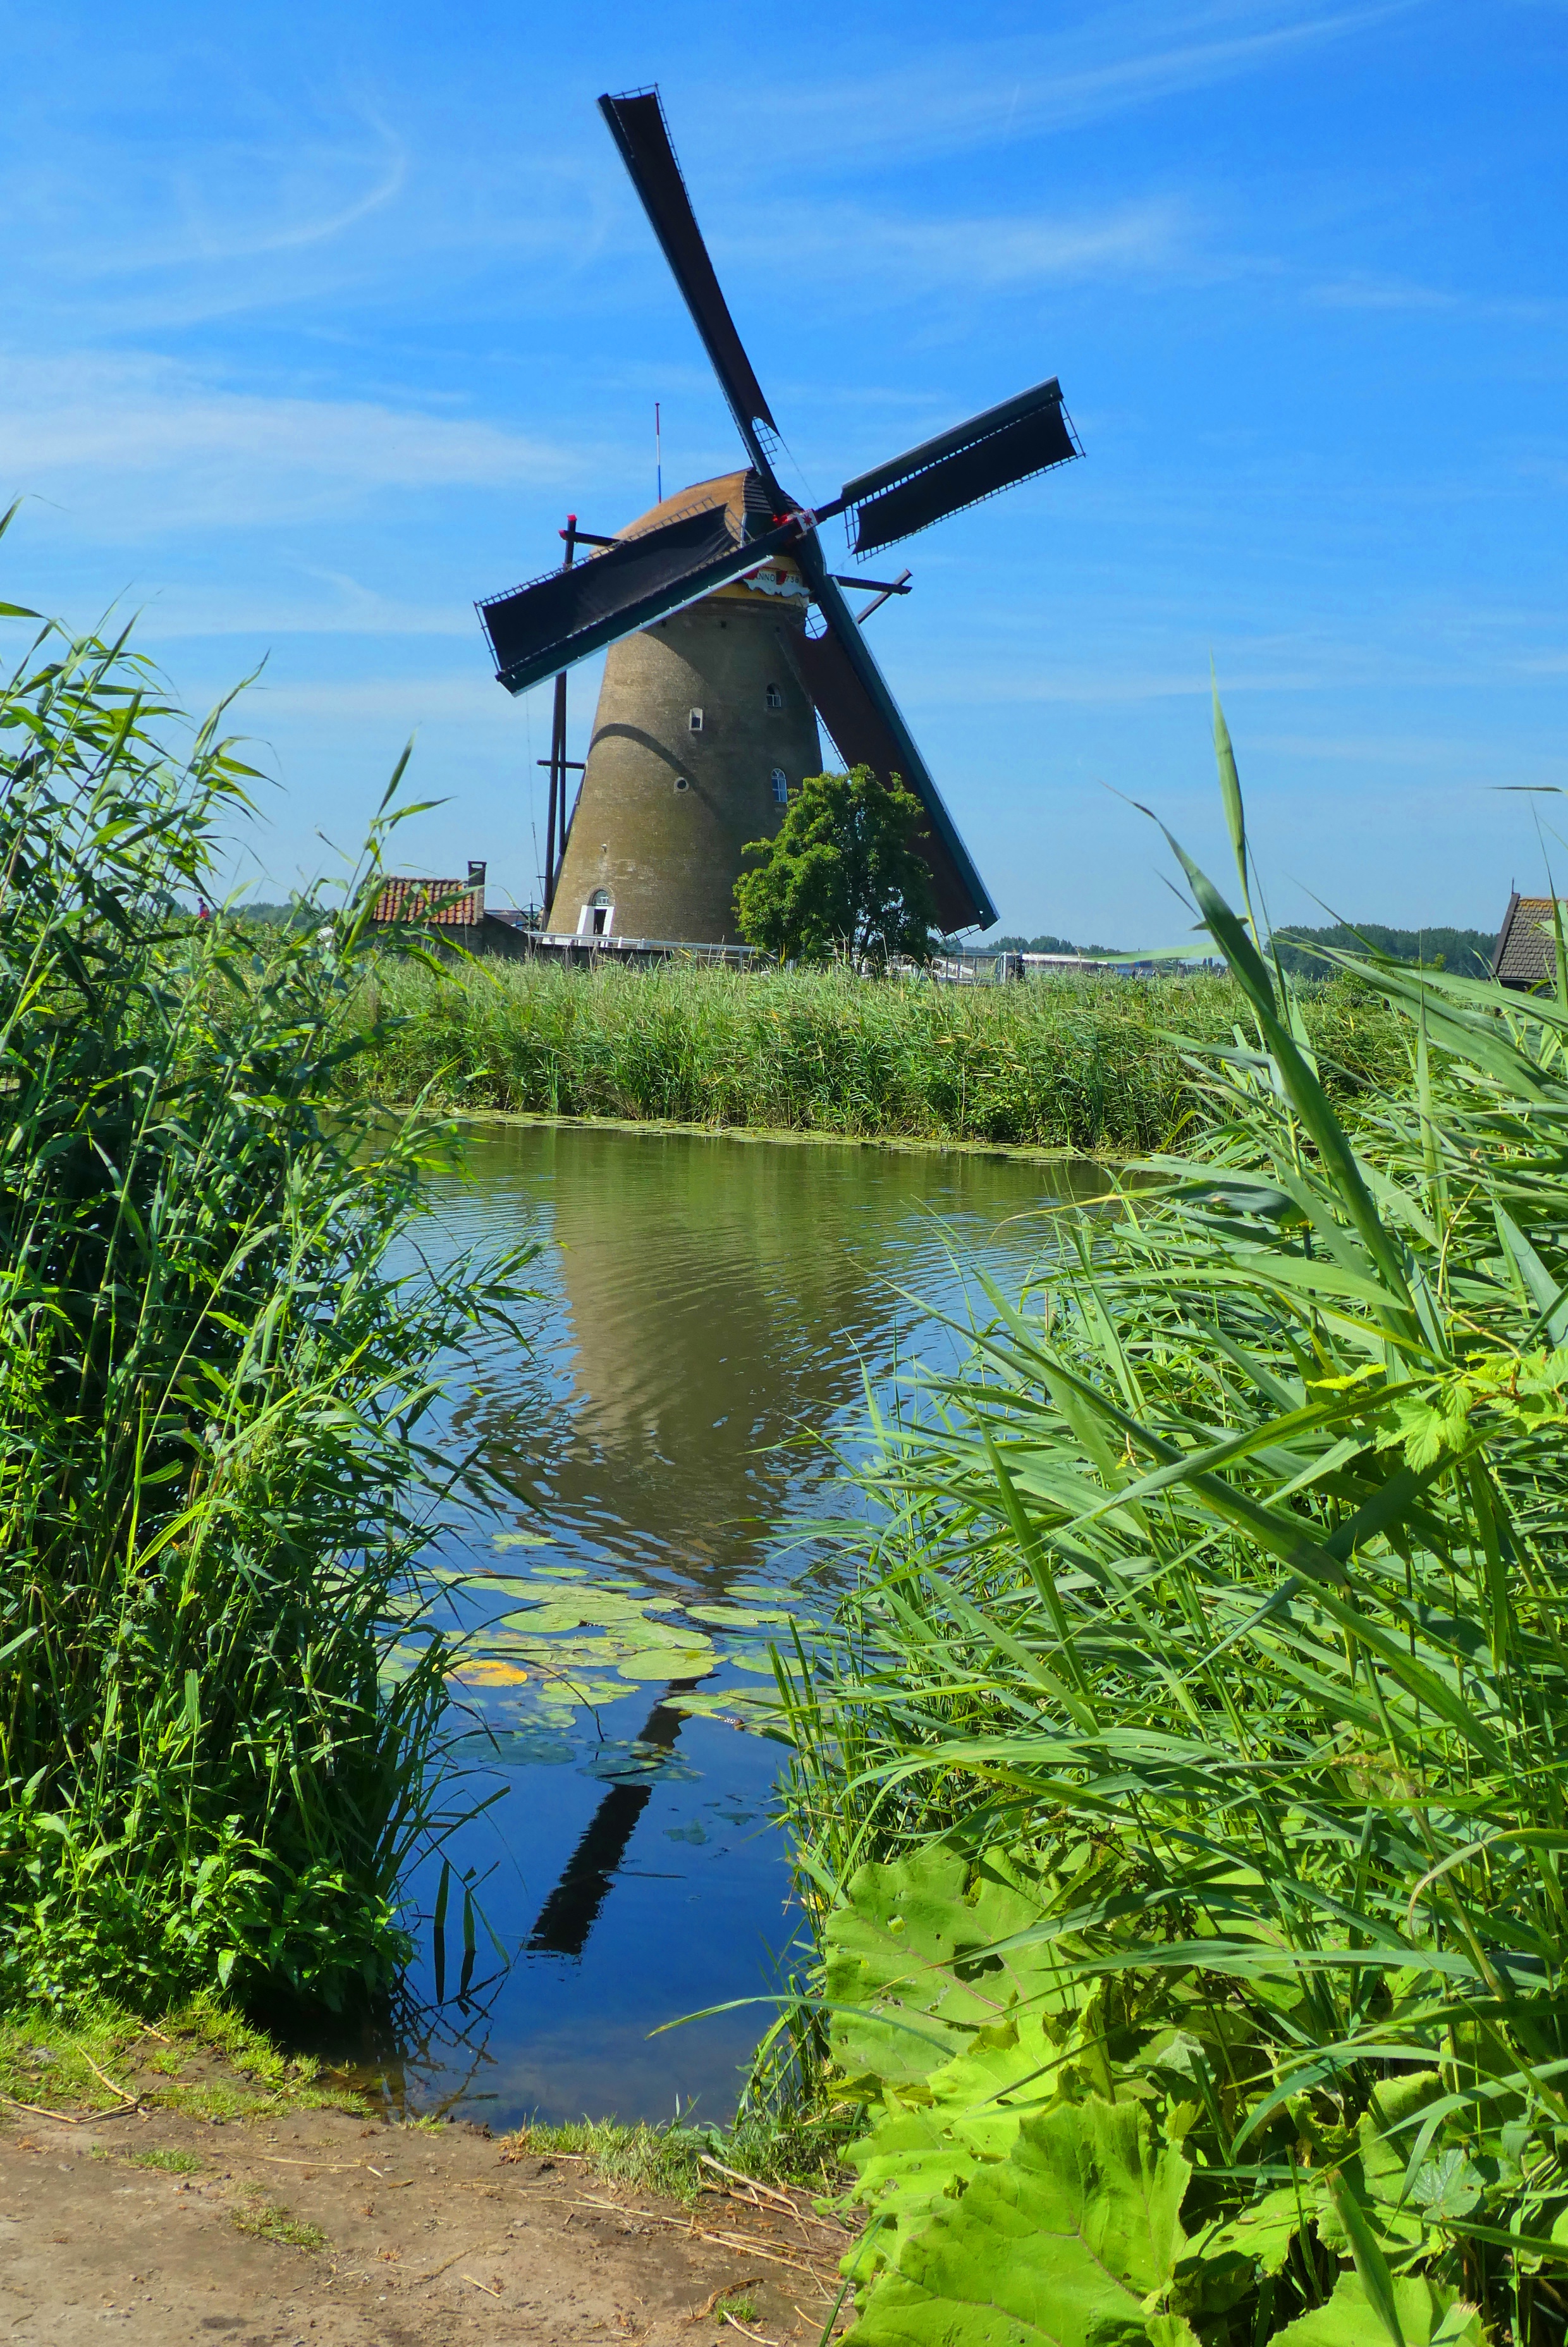
windmill, world heritage unesco, netherlands, holland, landscape, polder, mill, blades, tourism, waterway, water, sky, grass, reflection, grass family, water resources, plant community, tree